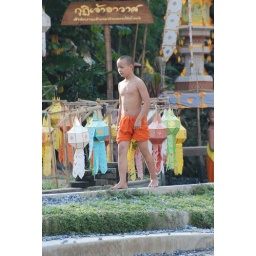
Some monk boys fooling around with water in Chiang Mai ... enjoy